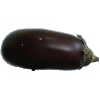
Label: eggplant